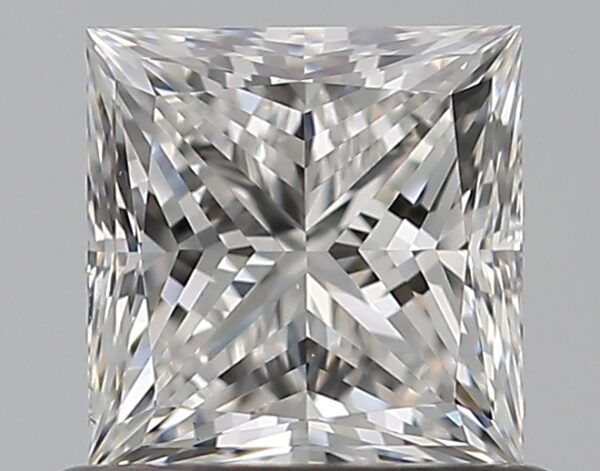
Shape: princess
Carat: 0.7
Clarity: VS2
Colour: F
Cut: EX
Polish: EX
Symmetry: EX
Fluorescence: F
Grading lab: GIA
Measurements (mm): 4.85 x 4.72 x 3.47